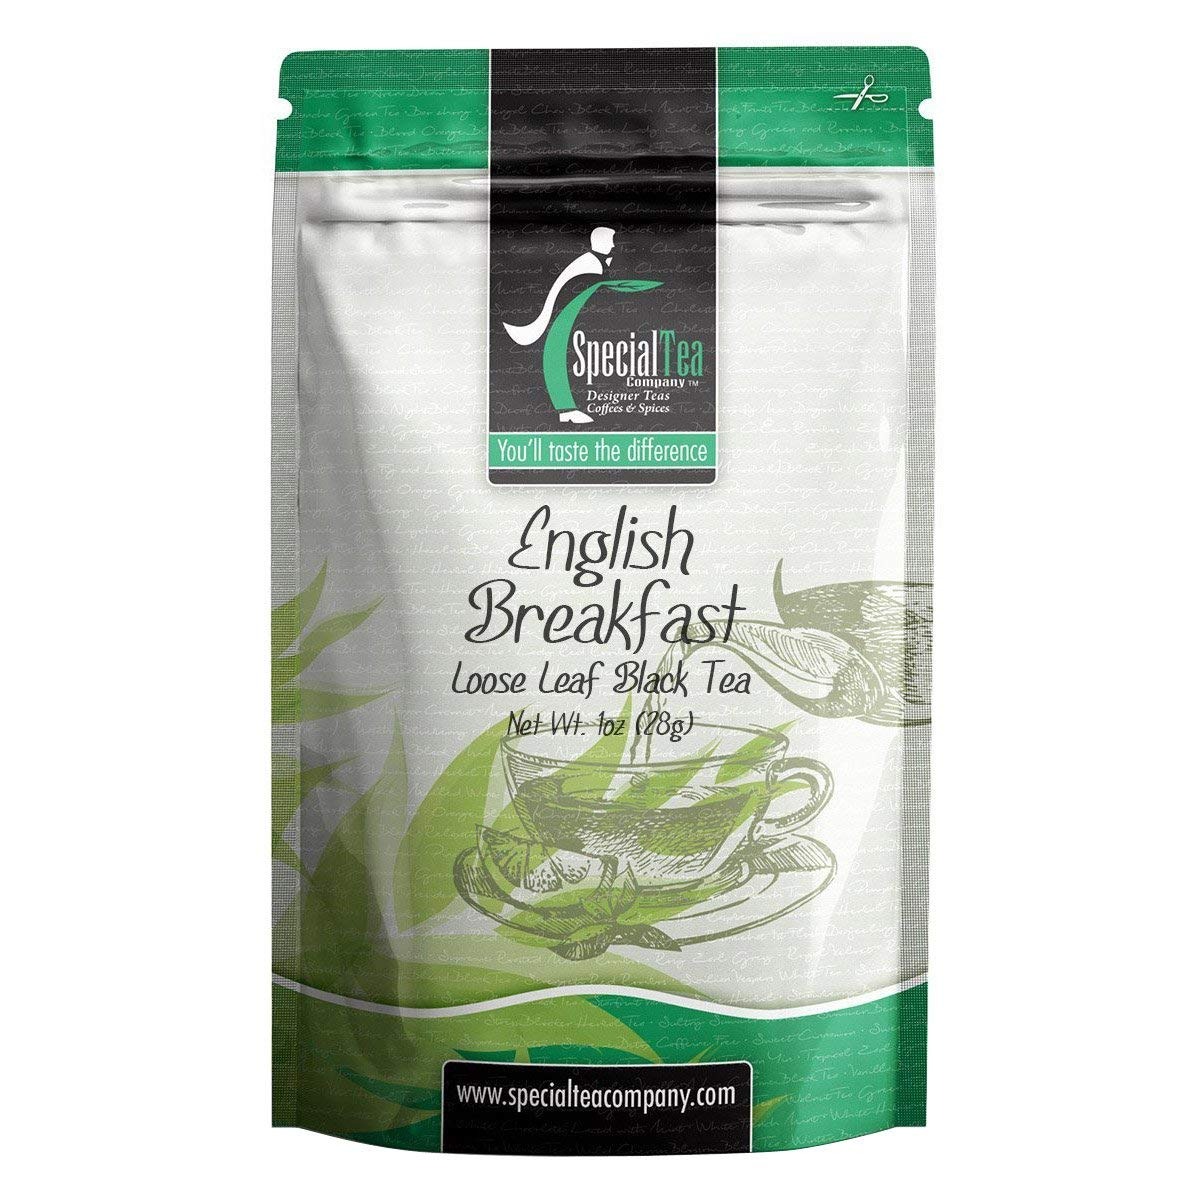
Item Name: Special Tea Organic Black Tea, English Breakfast, 1 oz
Bullet Point 1: Makes about 10 - 12 cups of tea.
Bullet Point 2: Premium gourmet loose leaf tea.
Bullet Point 3: Premium tea leaves have all their essential oils intact, so the flavor, quality and health benefits are maintained.
Bullet Point 4: Packed in a reseal able foil pouch to retain freshness.
Bullet Point 5: Individually hand packed in the USA.
Value: 1.0
Unit: ounce

Price: 7.56